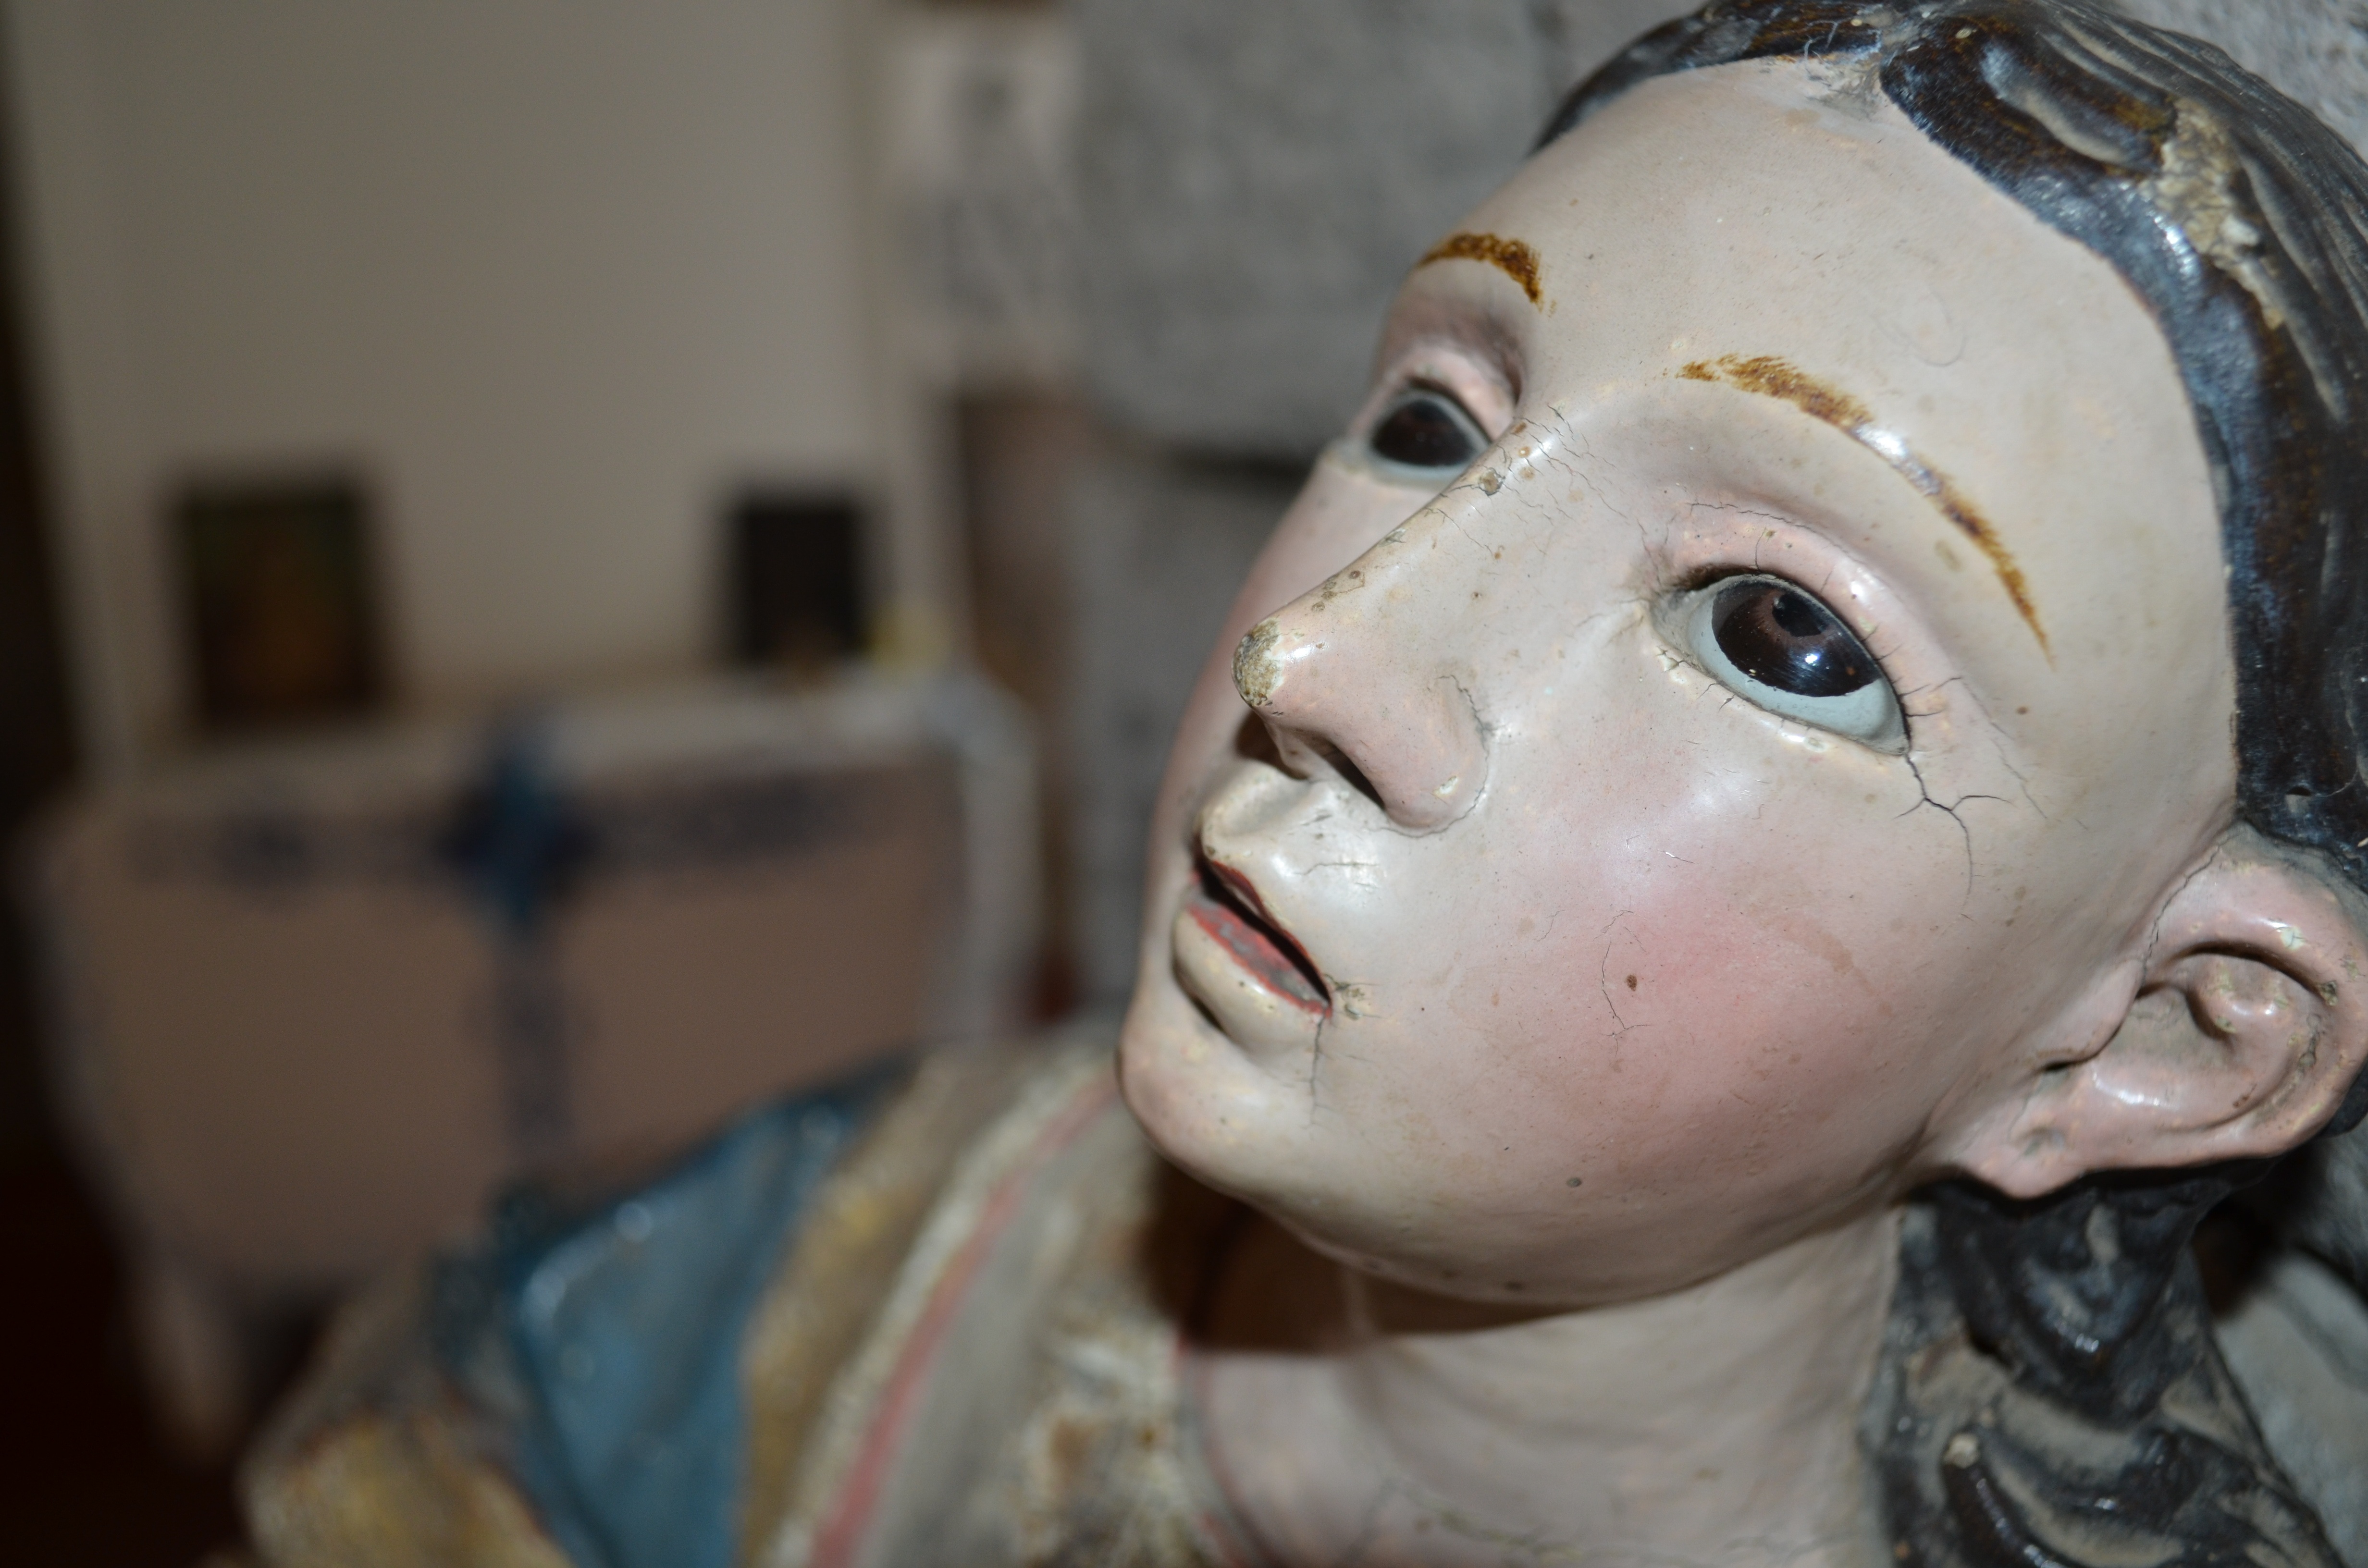
girl, woman, statue, portrait, religion, clothing, lady, face, sculpture, art, figure, temple, eye, head, skin, beauty, gospel, costume, devotion